List of Mexico international footballers

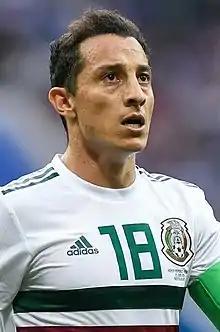
Andrés Guardado is Mexico's most capped international of all time with 181 caps.

The Mexico national football team has represented Mexico in men's international football since 1923, when they played their first international, a 3–2 win over Guatemala. The team is organized by the Mexican Football Federation, a member of FIFA and a founding member of CONCACAF. They competed in the first World Cup, and have reached the quarter-final stage of the tournament twice, in 1970 and 1986, and are 12-time champions of the CONCACAF Championship and its successor, the Gold Cup.